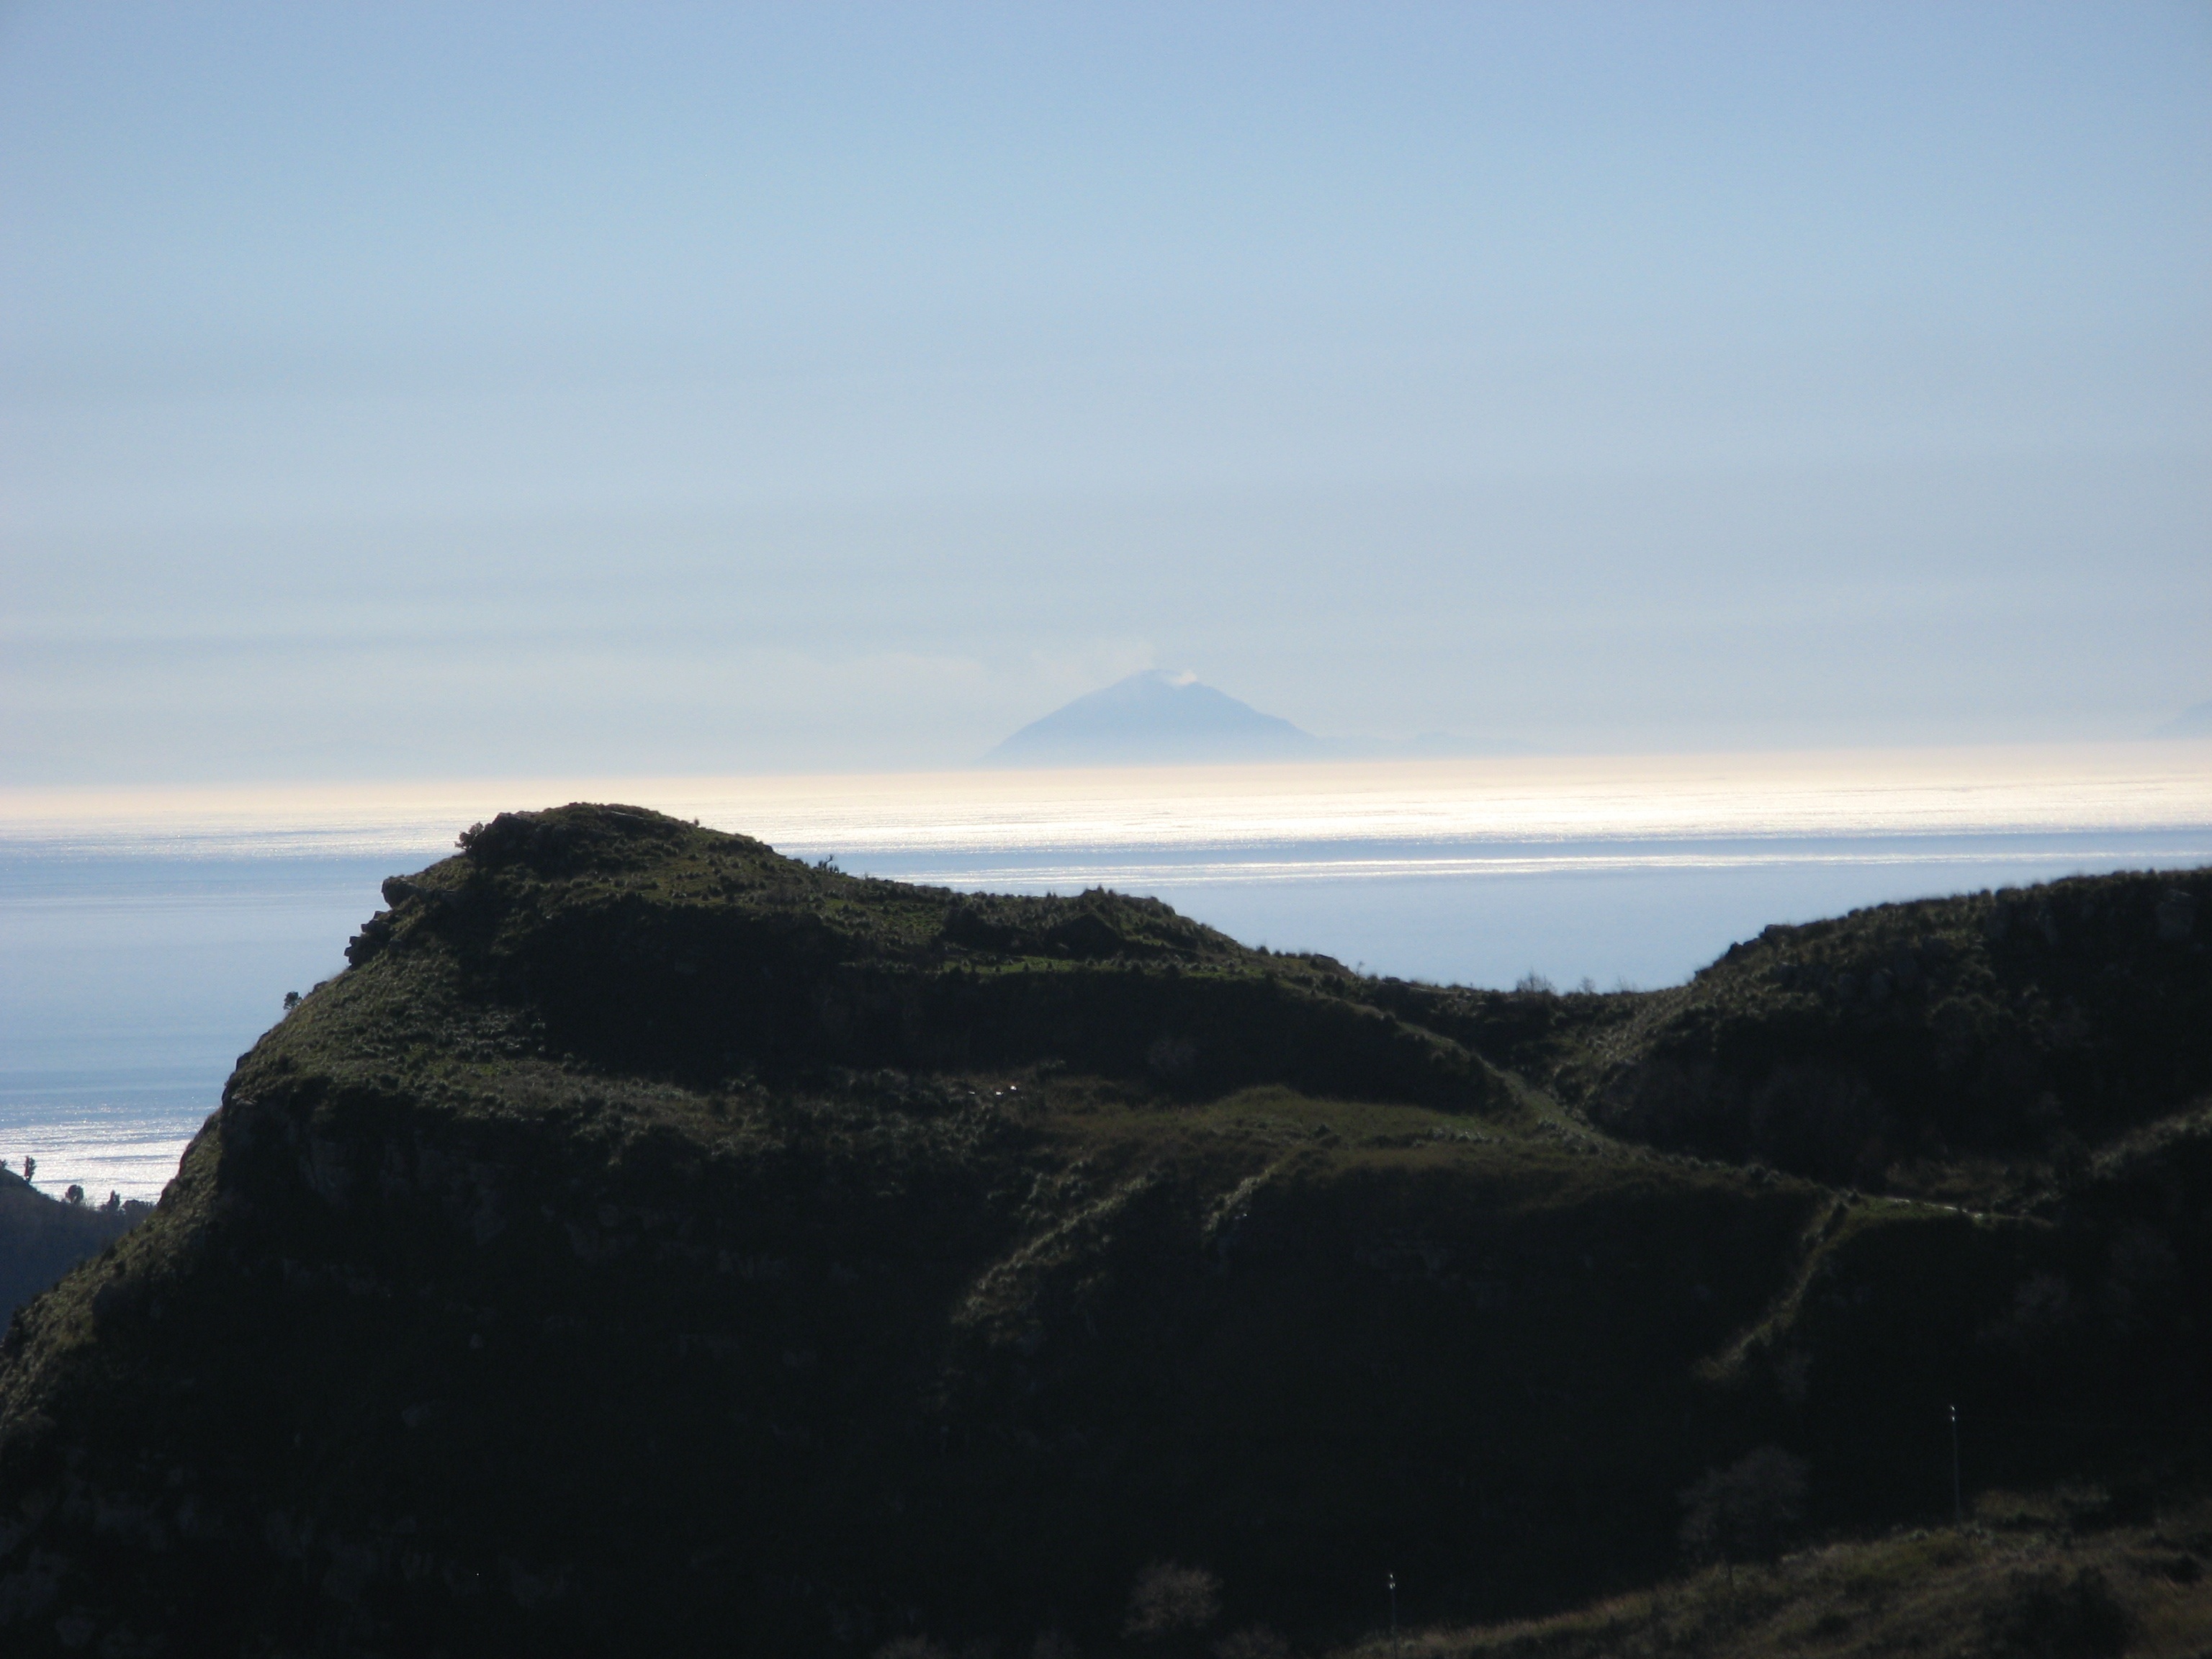
beach, landscape, sea, coast, rock, ocean, horizon, mountain, cloud, sky, hill, shore, wave, summer, cliff, dusk, bay, italy, blue, terrain, body of water, calabria, hills, belvedere, loch, cape, landform